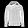
Label: Coat